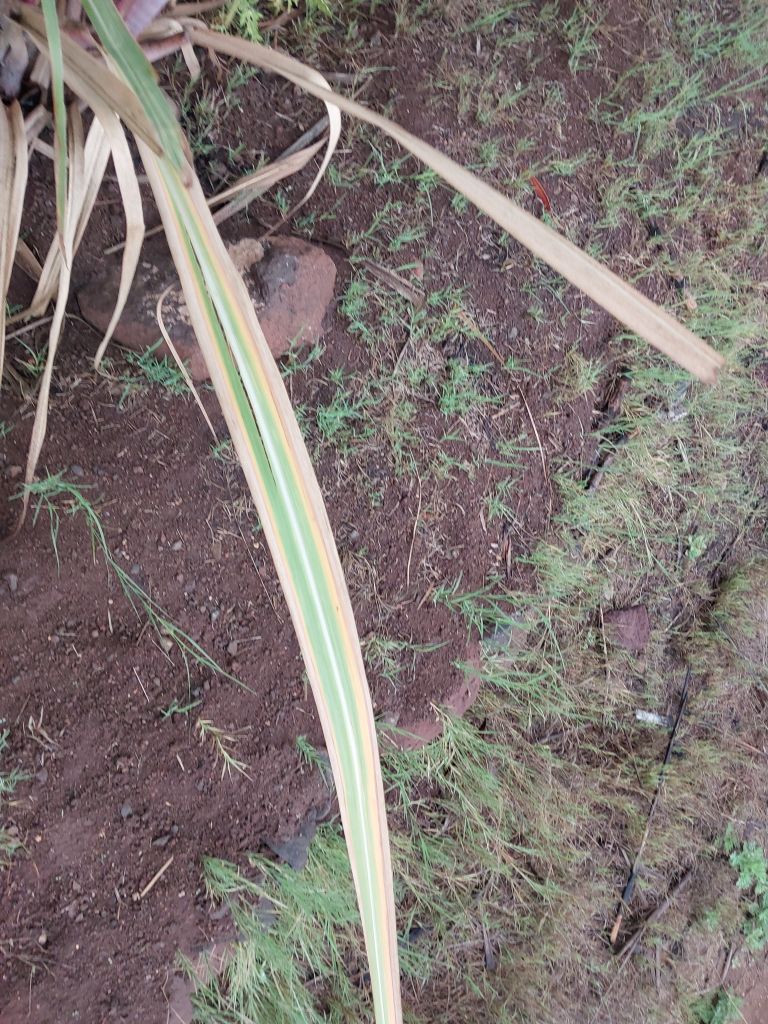
Label: Yellow Leaf